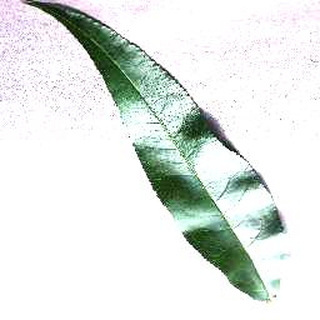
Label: healthy_peach